Tullynacleigh

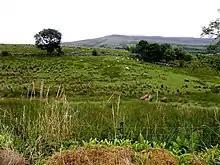
Tullynacleigh Townland (geograph 3586616)

Tullynacleigh is bounded on the north by Garvalt Lower townland, on the east by Carrick West townland and on the west by Carnmaclean townland. Its chief geographical features are Tully Lough, mountain streams, forestry plantations and spring wells. The townland is traversed by the local L1016 road, minor public roads and rural lanes. The townland covers 58 statute acres. A subdivision of the townland was named "Sheskinmore".